Hunting in Romania

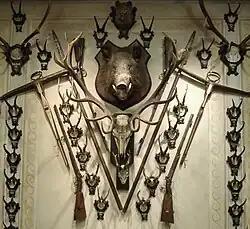
Trophies at the Museum of Hunting, Sibiu

Wolvers ("lupari") engaged in old wolf hunting ("luparia"), seeking the large bounty of money offered per wolf, as these animals caused destruction to livestock. Wolves' fur was also prized as a material for dolmans and winter coats ("sube"). In 1855, in Transylvania alone, 842 wolf heads were turned in for the recompense.